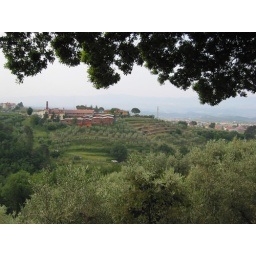
The Valoriani oven manufacturing plant in Reggelo